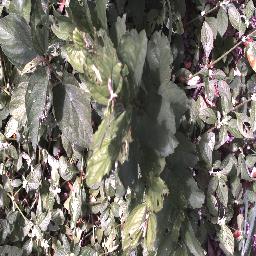
Label: chinee_apple